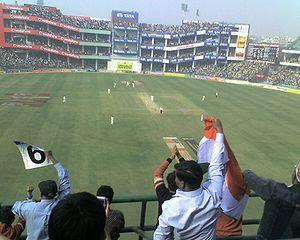
La saison 2010 de l'Indian Premier League est la troisième édition de cette compétition de cricket au format Twenty20 organisée par la fédération indienne de cricket. Une phase de championnat regroupe les huit franchises de la ligue, et les quatre meilleures équipes se qualifient pour des demi-finales. Les deux vainqueurs se qualifient pour la finale tandis que, pour la première fois, une « petite finale » se tient entre les deux équipes perdantes. Un total de soixante rencontres se déroulent entre le 12 mars et le 25 avril.